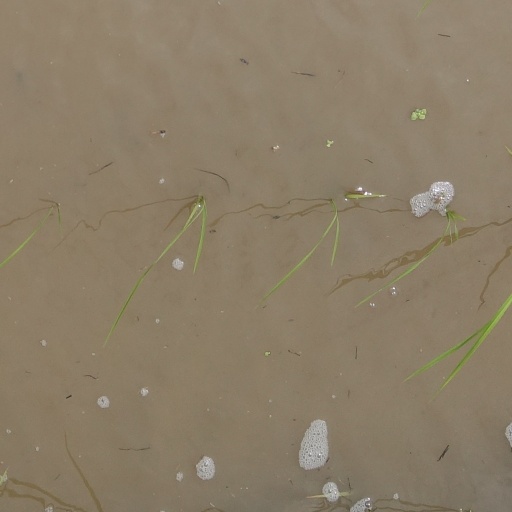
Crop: rice